Mount Washu

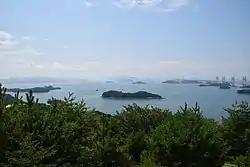
A traditional view at Mount Washu, Okayama, Japan, looking toward Shikoku Island across the Seto Inland Sea, full of small islands (the Great Seto Bridge on the extreme right)

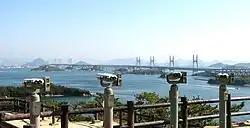
A modern view at Mount Washu, looking toward the Great Seto Bridge

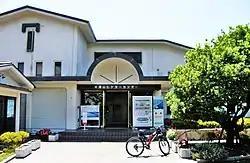
Washu-zan Visitor Center

Mount Washu or Washū-zan is a 133 meter hill in Shimotsui, Kurashiki, Japan, but famous traditionally for viewing the Seto Inland Sea dotted with various small islands, and now for commanding the majestic view of the Great Seto Bridge, one of the three bridges connecting Shikoku Island with the main Honshu Island.